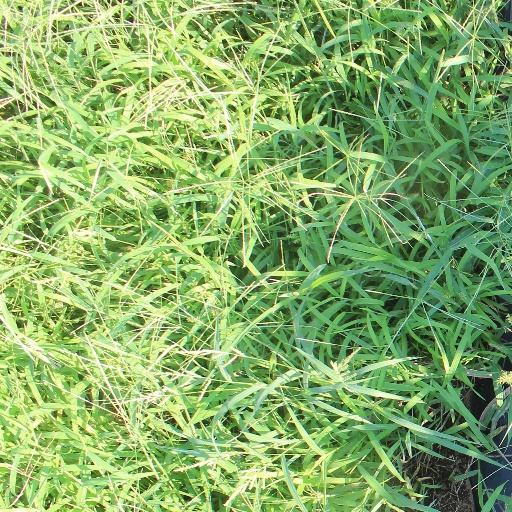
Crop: sorghum